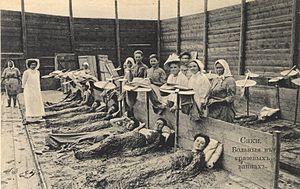
La balnéothérapie désigne l’ensemble des soins effectués par des bains généraux ou locaux. Il s'agit principalement de bain d'eau douce, d'eau de mer, de boue ou d'algue. Par extension, le terme peut s'appliquer aux bains solaires ou aux rayons ultraviolets ou infrarouges.